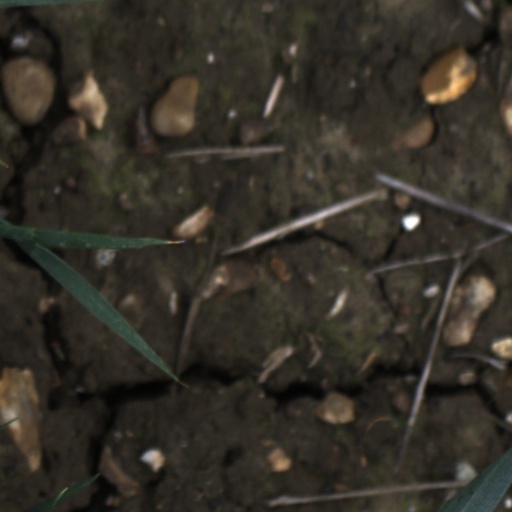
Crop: wheat